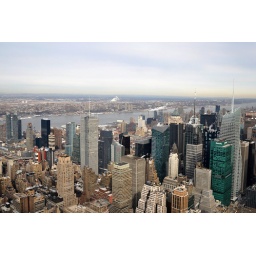
Taken from the 86th floor of the Empire State building looking over the Hudson River and into New Jersey.